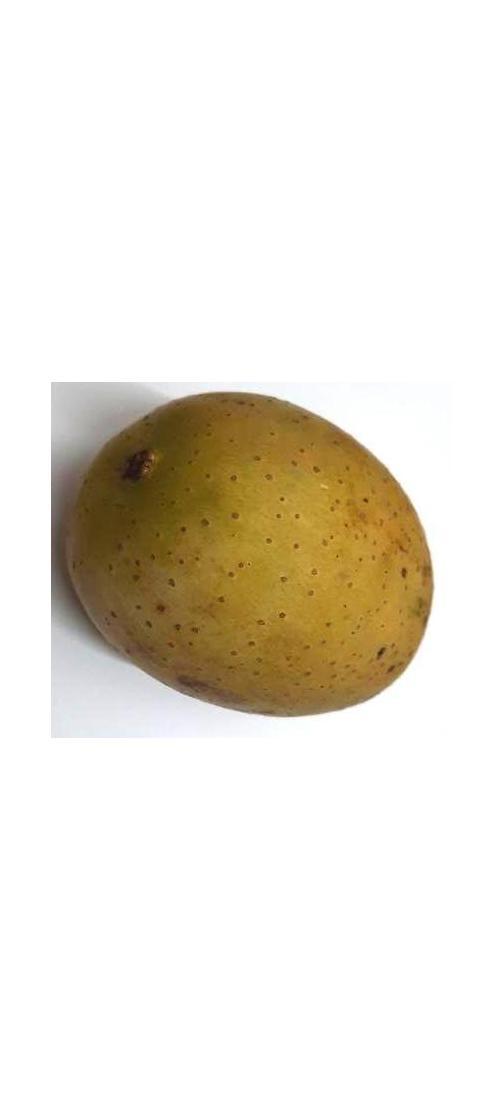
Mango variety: Gourmoti